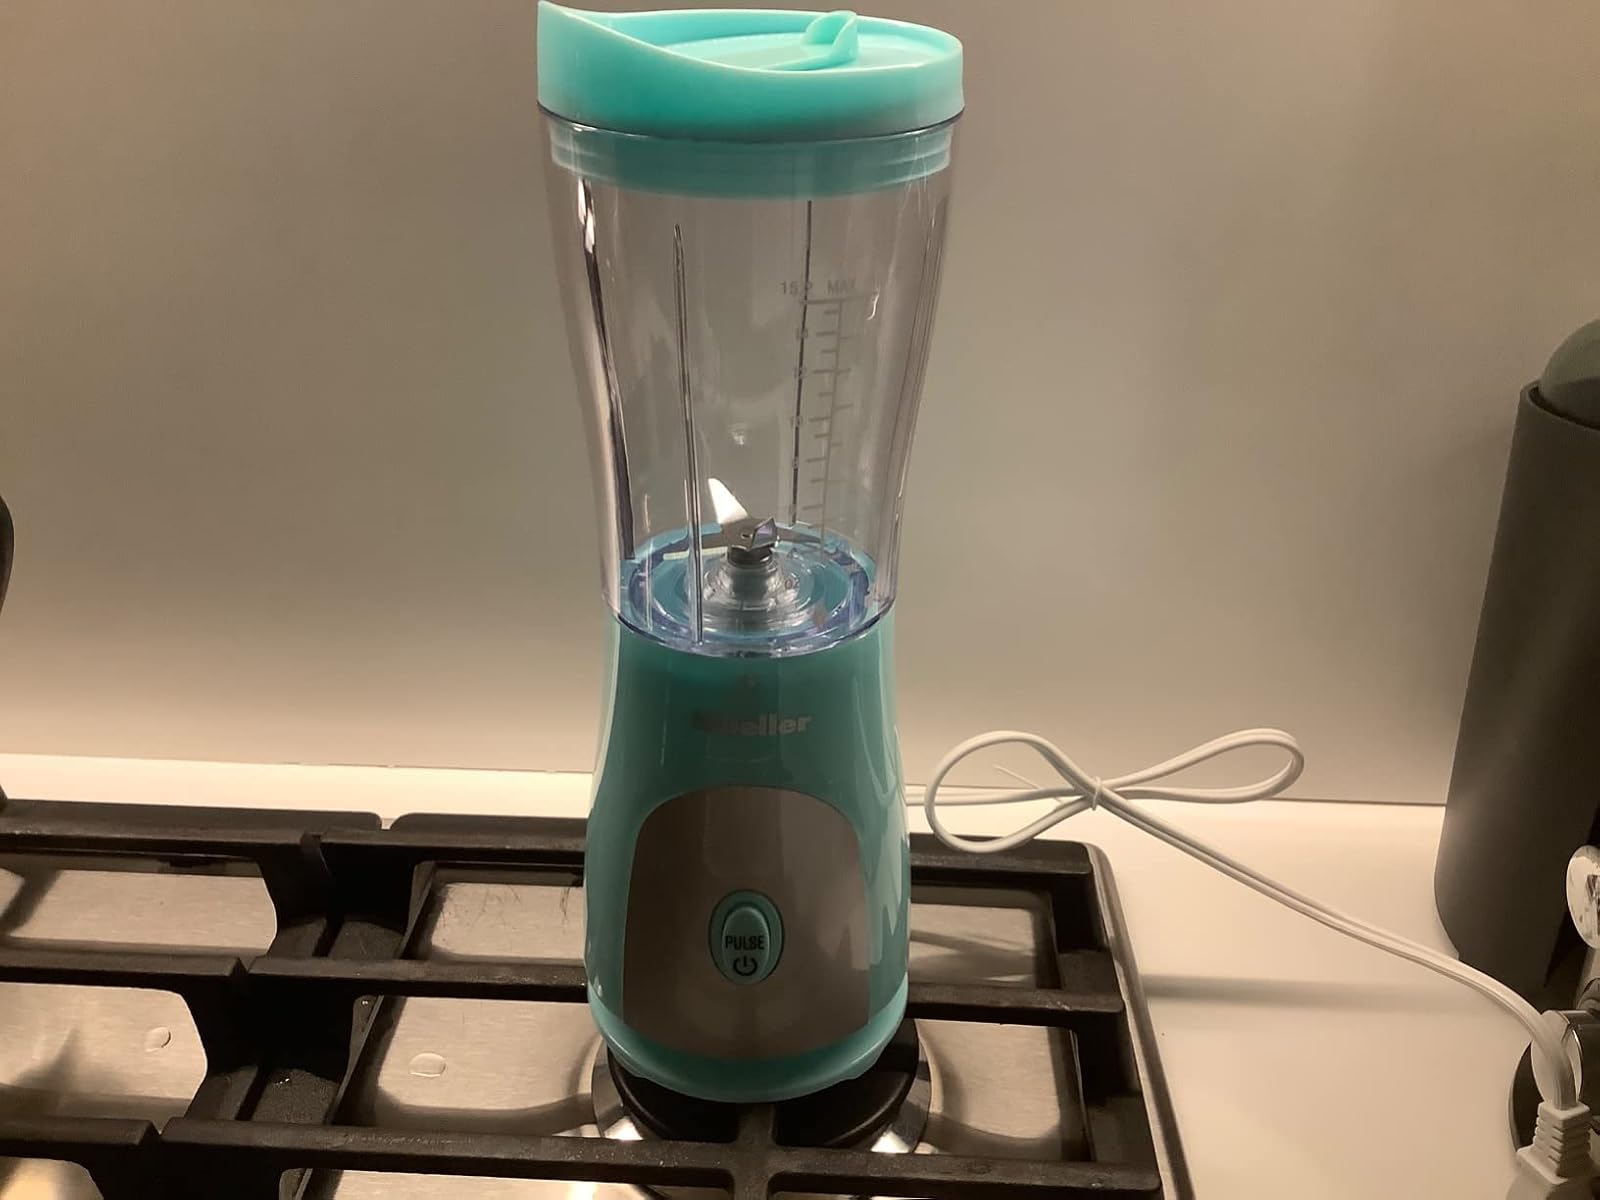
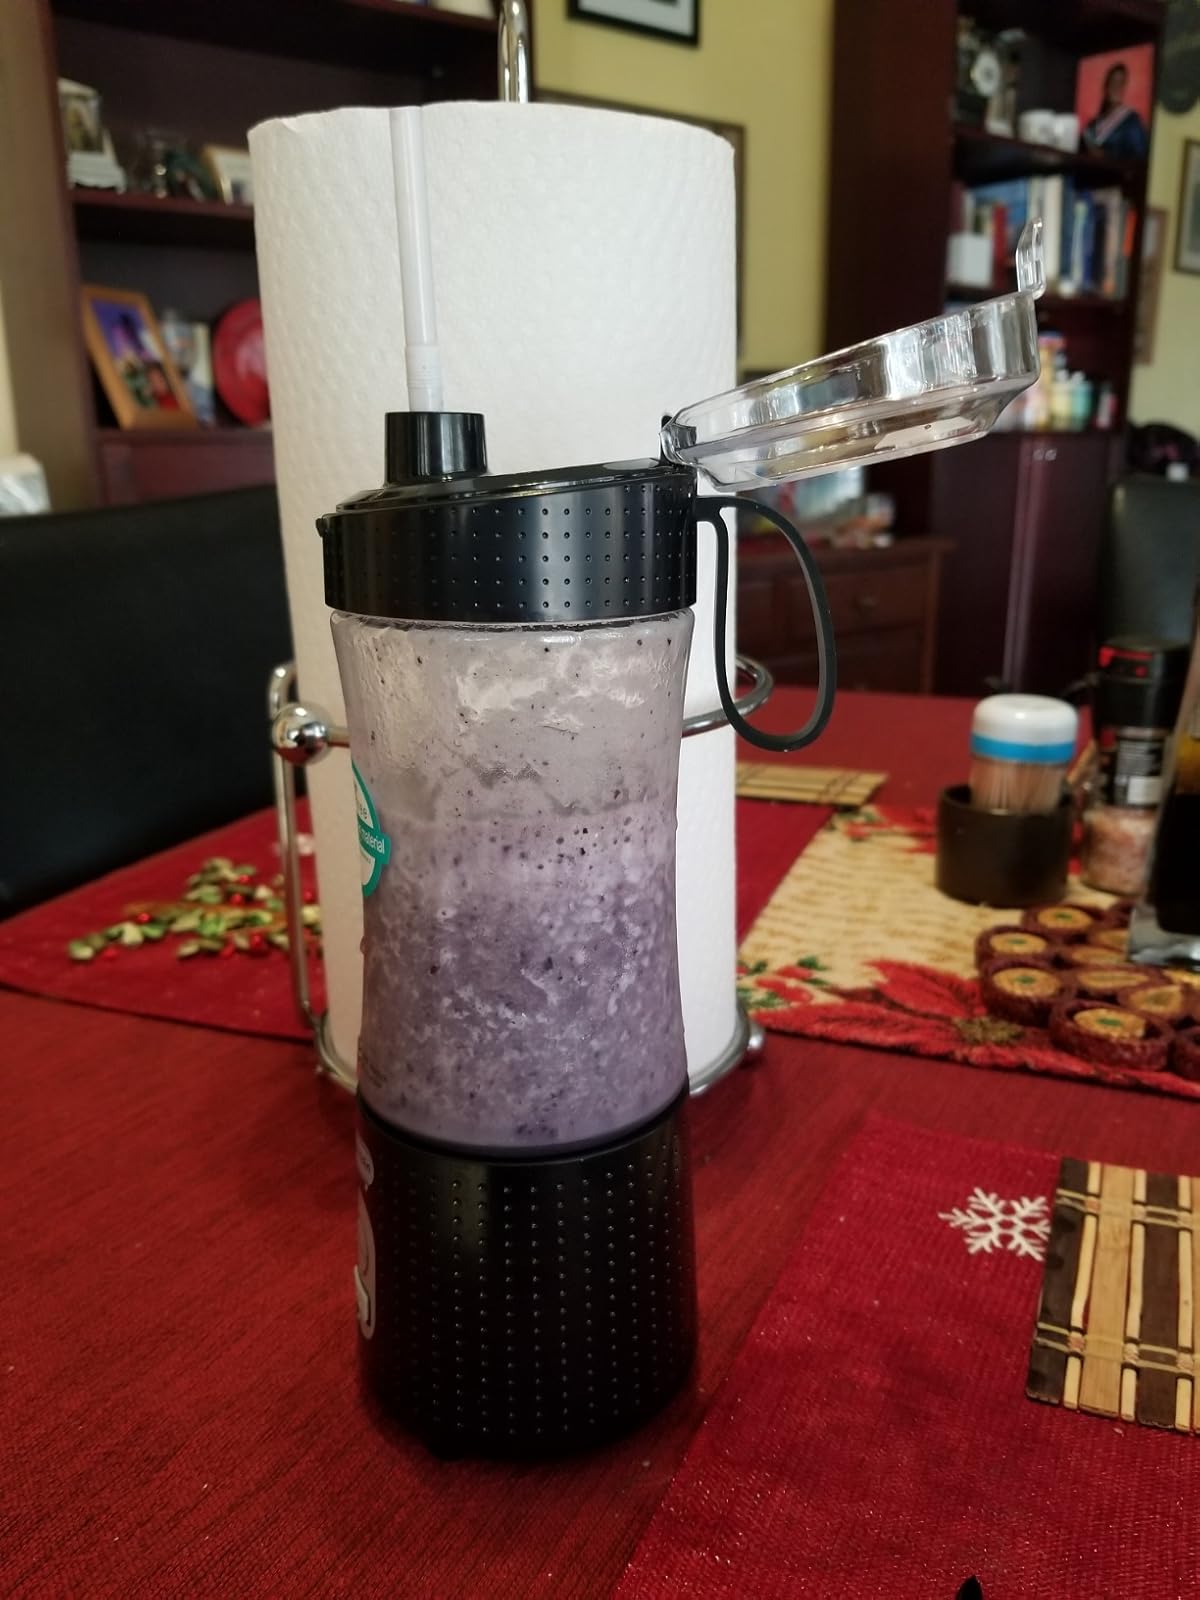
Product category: items_blender
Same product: no